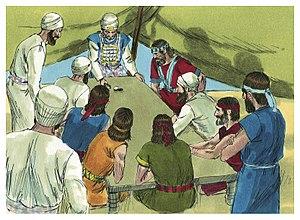
Illustration biblique du livre de la Josué chapitre 18 עברית: 18 האיור המקראי של change me! פרק हिन्दी: {{{hi}}} अध्याय change me! की पुस्तक की बाइबिल चित्रण Bahasa Indonesia: Ilustrasi Alkitab dari Kitab Yosua pasal 18 Italiano: Illustrazione biblica del libro della change me! Capitolo 18 日本語: change me!18章の本の聖書の実例 Jawa: Ilustrasi Alkitab saking Kitab Yosua pasal 18 한국어: change me! 18 장 장부의 성경 그림 Bahasa Melayu: Ilustrasi Alkitab dari Kitab Yosua pasal 18